SS Goentoer

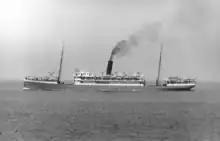
"Goentoer" in the North Sea off the Dutch coast in 1922

In 1918 the Entente Powers gave the Dutch government an ultimatum to place of its merchant ships at their disposal by 18 March. On 20 March, President Woodrow Wilson ordered the seizure under angary of 89 Dutch ships in US ports. The UK authorities also seized Dutch merchant ships in British Empire ports. "Goentoer" was seized in Singapore and vested in the UK Shipping Controller, who had her converted into a troop ship, and appointed the British India Steam Navigation Company to manage her. She was registered in London. Her UK official number was 140135 and her code letters were TWMQ. On 9 October 1919 the UK returned "Goentoer" to her owners.